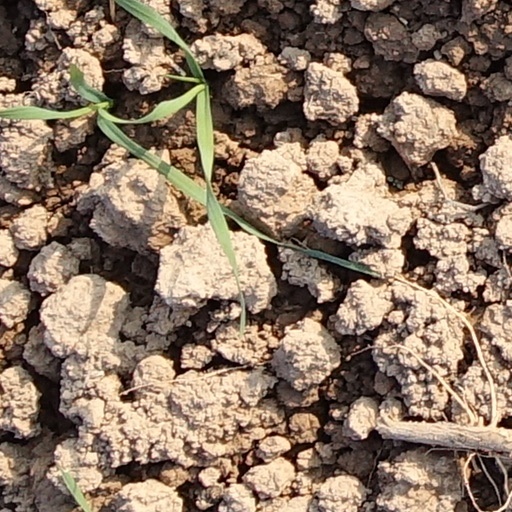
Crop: wheat